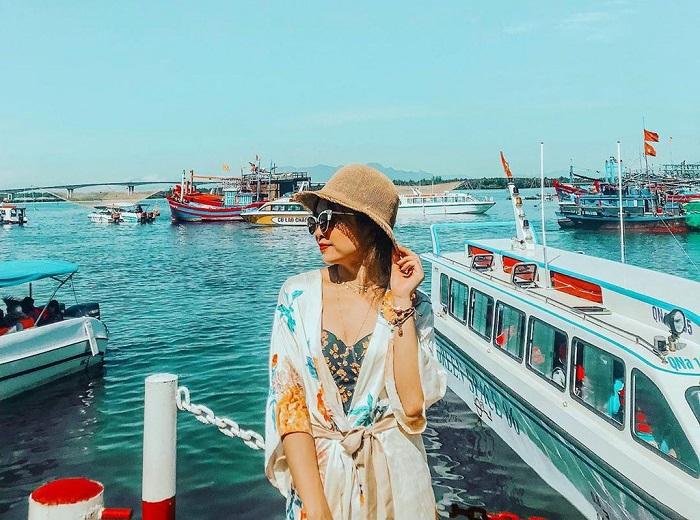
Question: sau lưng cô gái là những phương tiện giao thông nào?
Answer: sau lưng cô gái là tàu thuyền